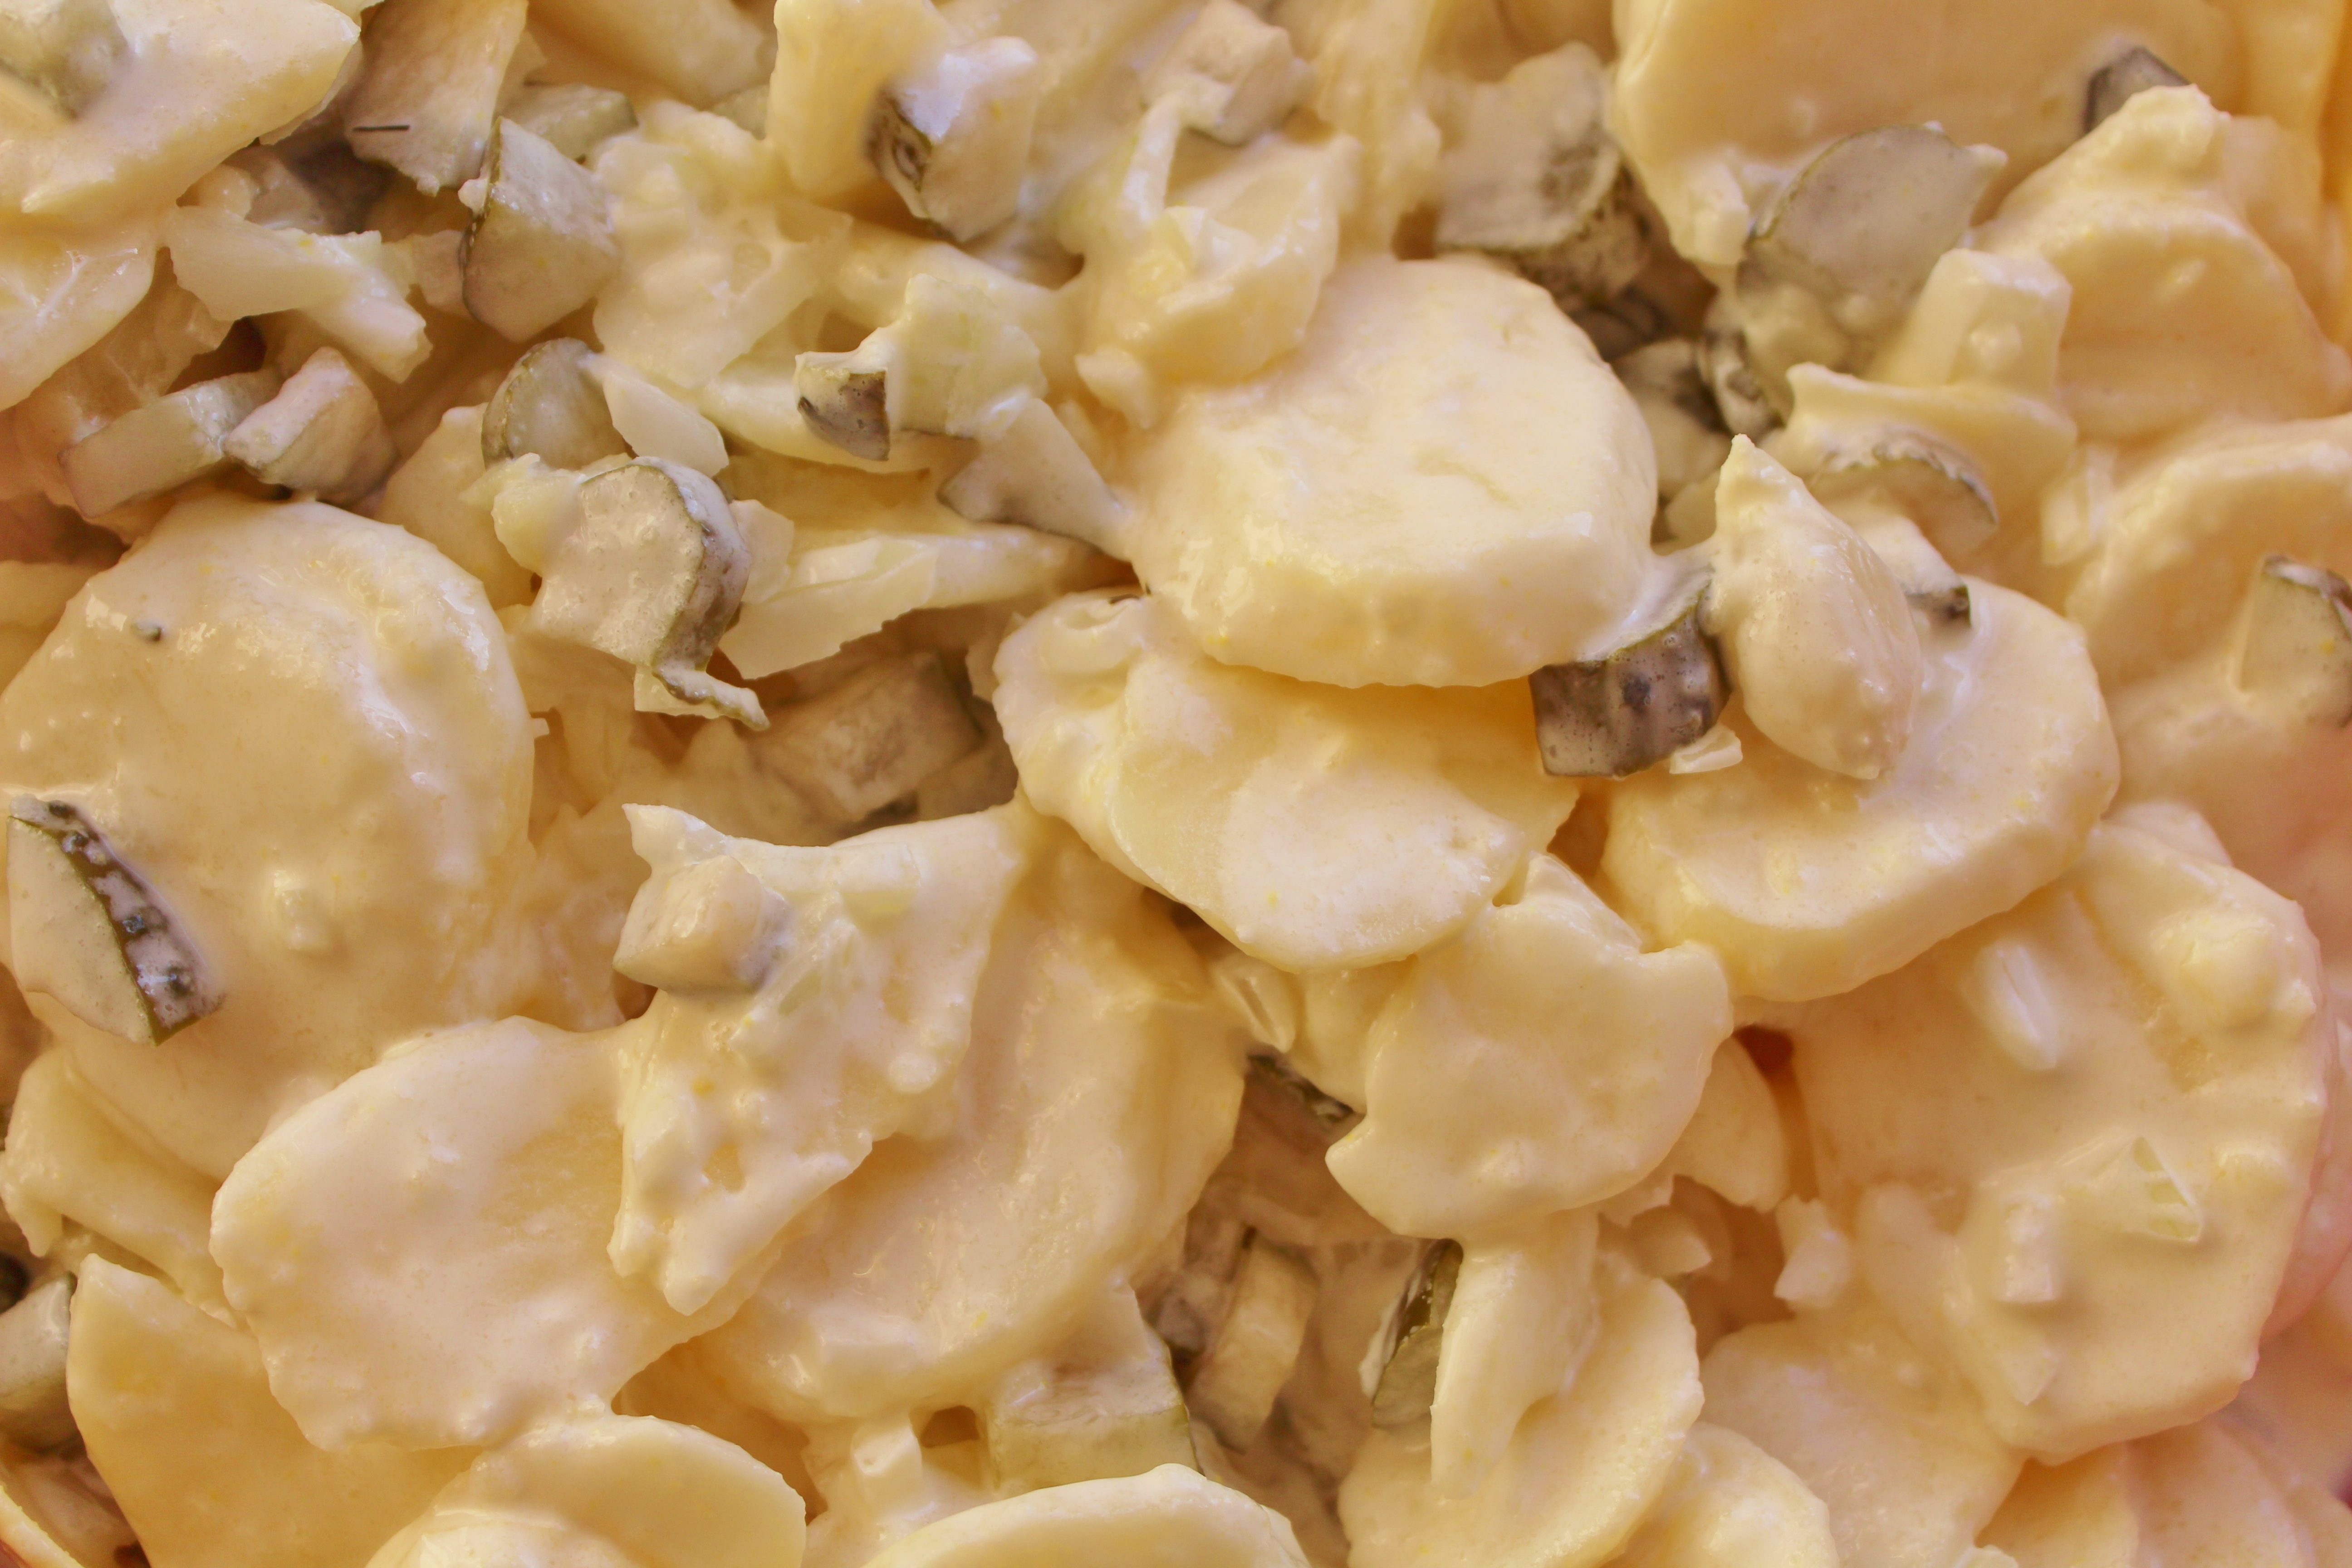
dish, food, produce, vegetable, cuisine, potato salad, italian food, potato dish, christmas dinner, snack food